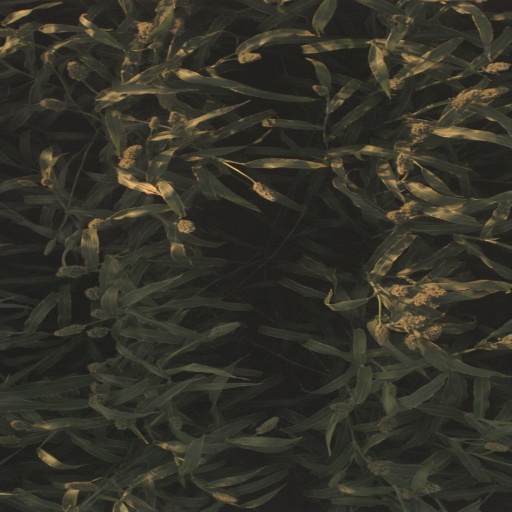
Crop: sorghum